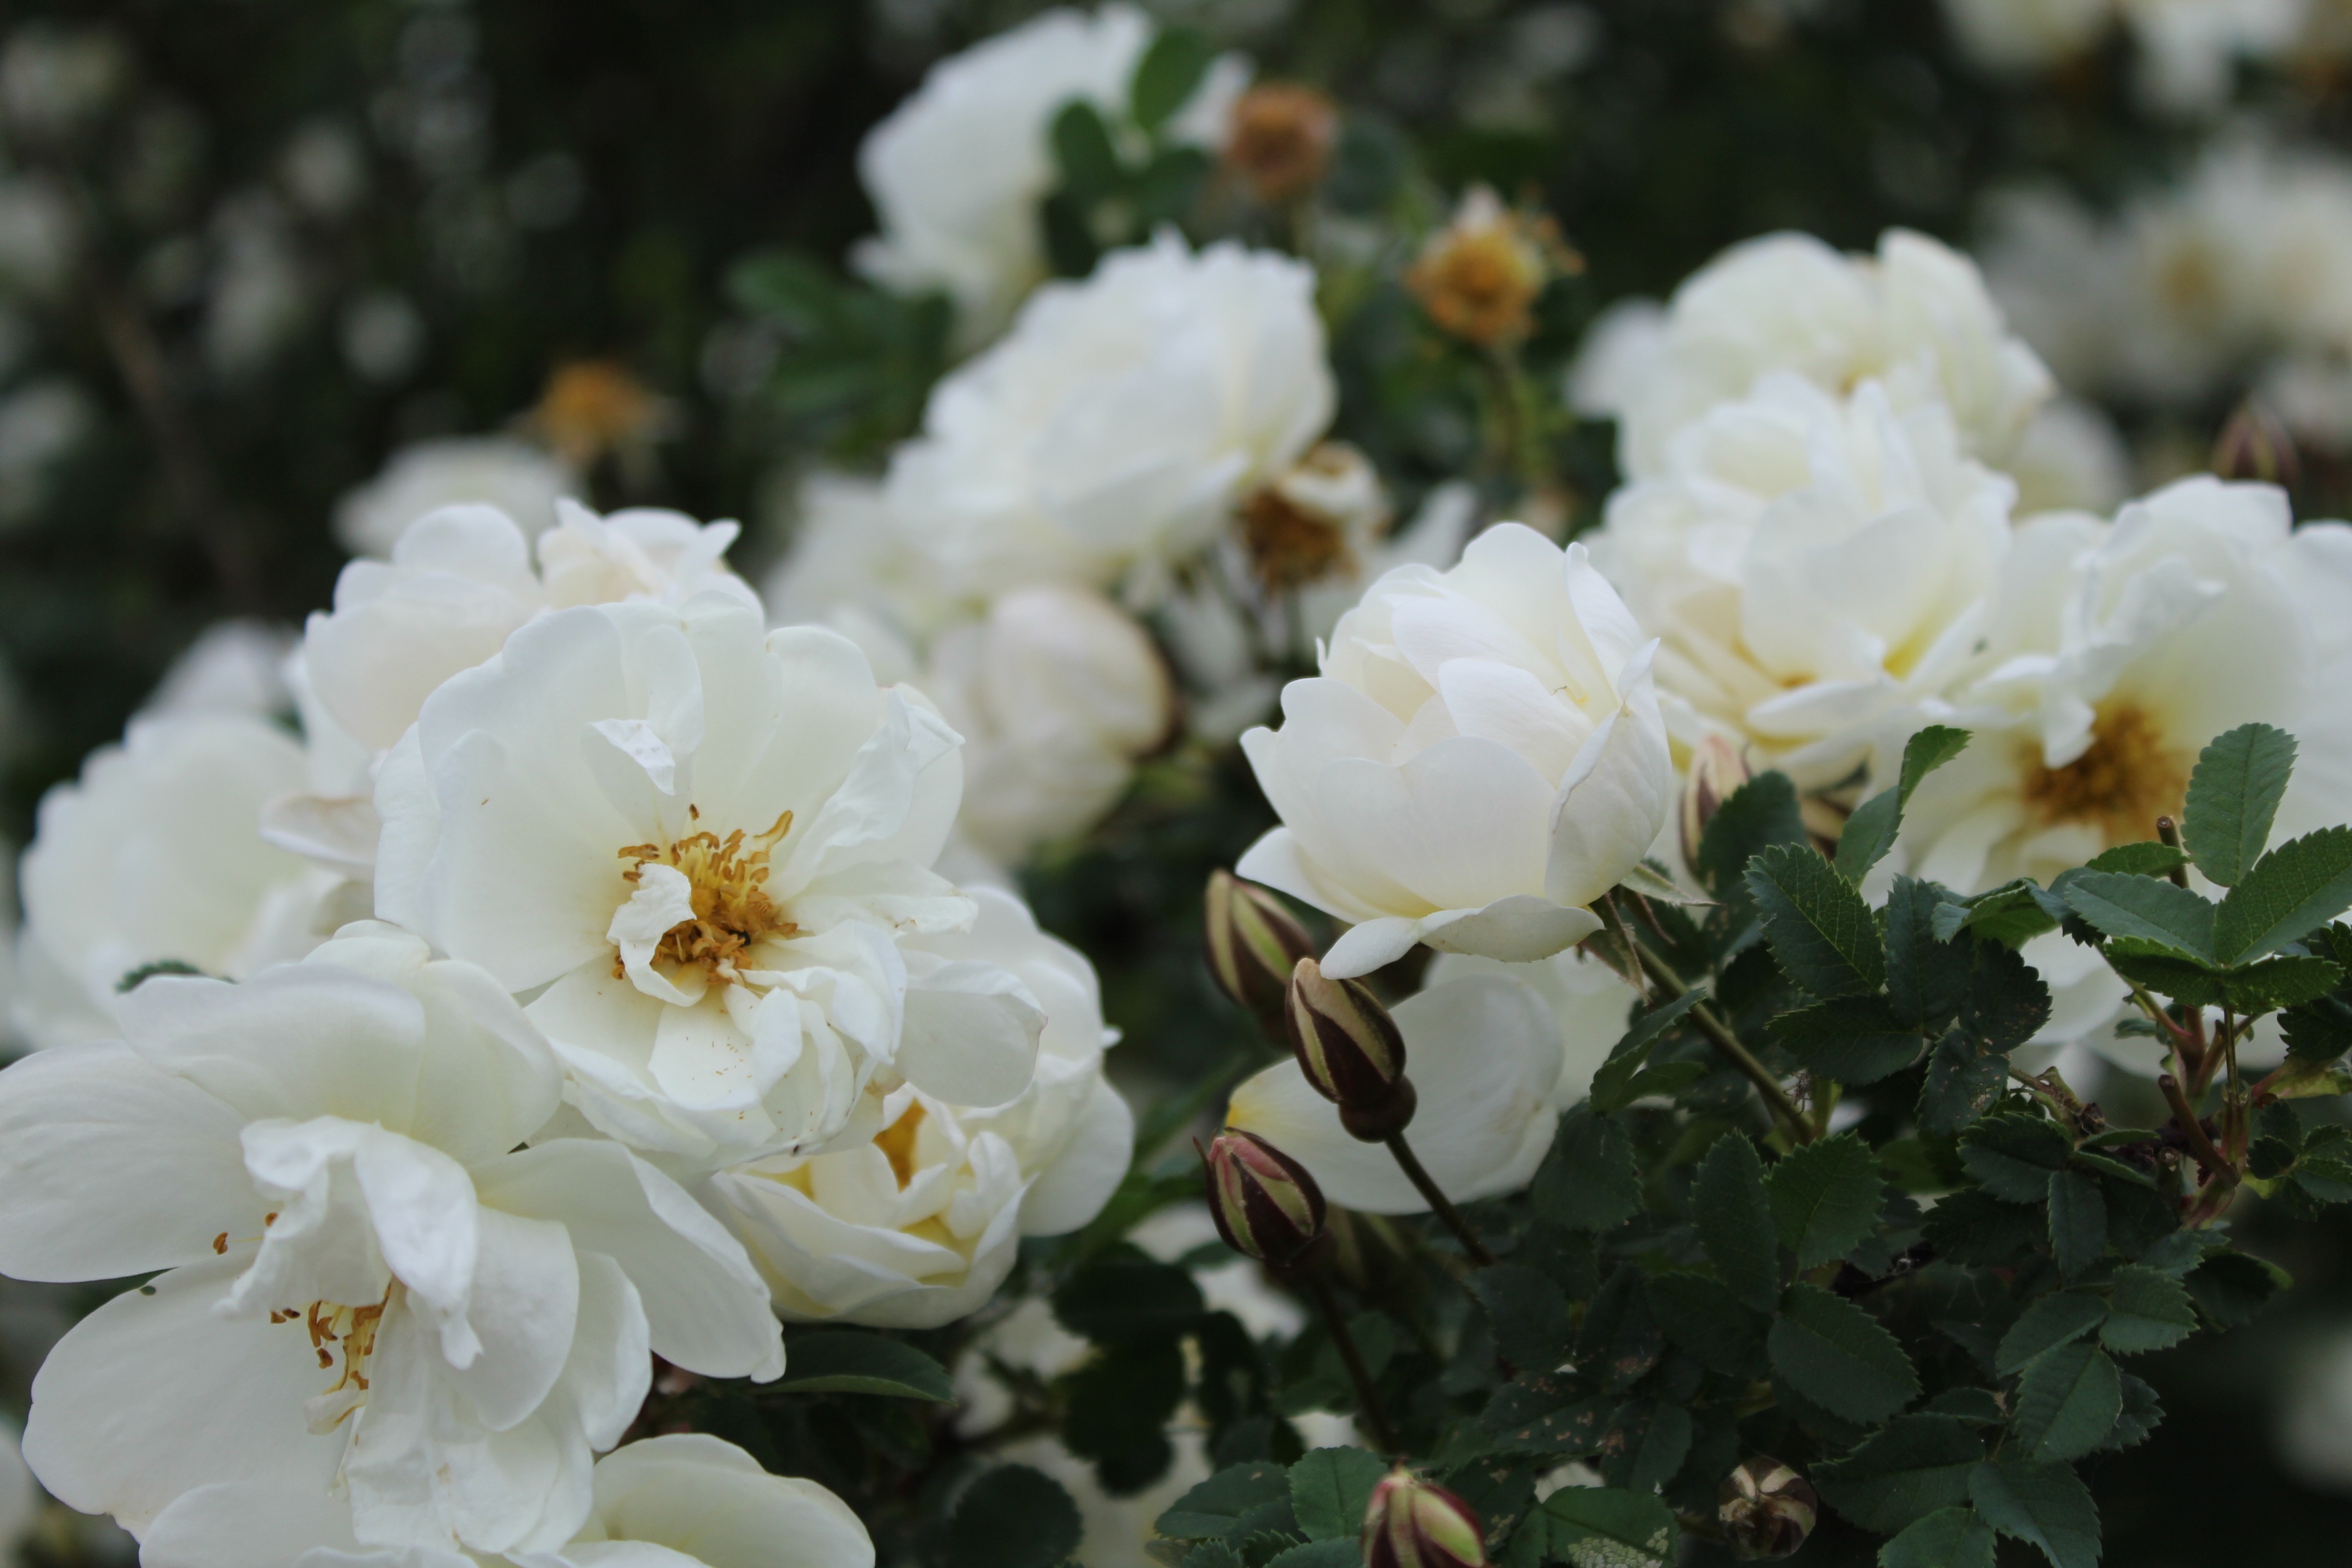
blossom, plant, flower, petal, rose, botany, flora, white flower, shrub, floribunda, midsummer, jasmine, flowering plant, garden roses, rose family, midsummer roses, burnet rose, land plant